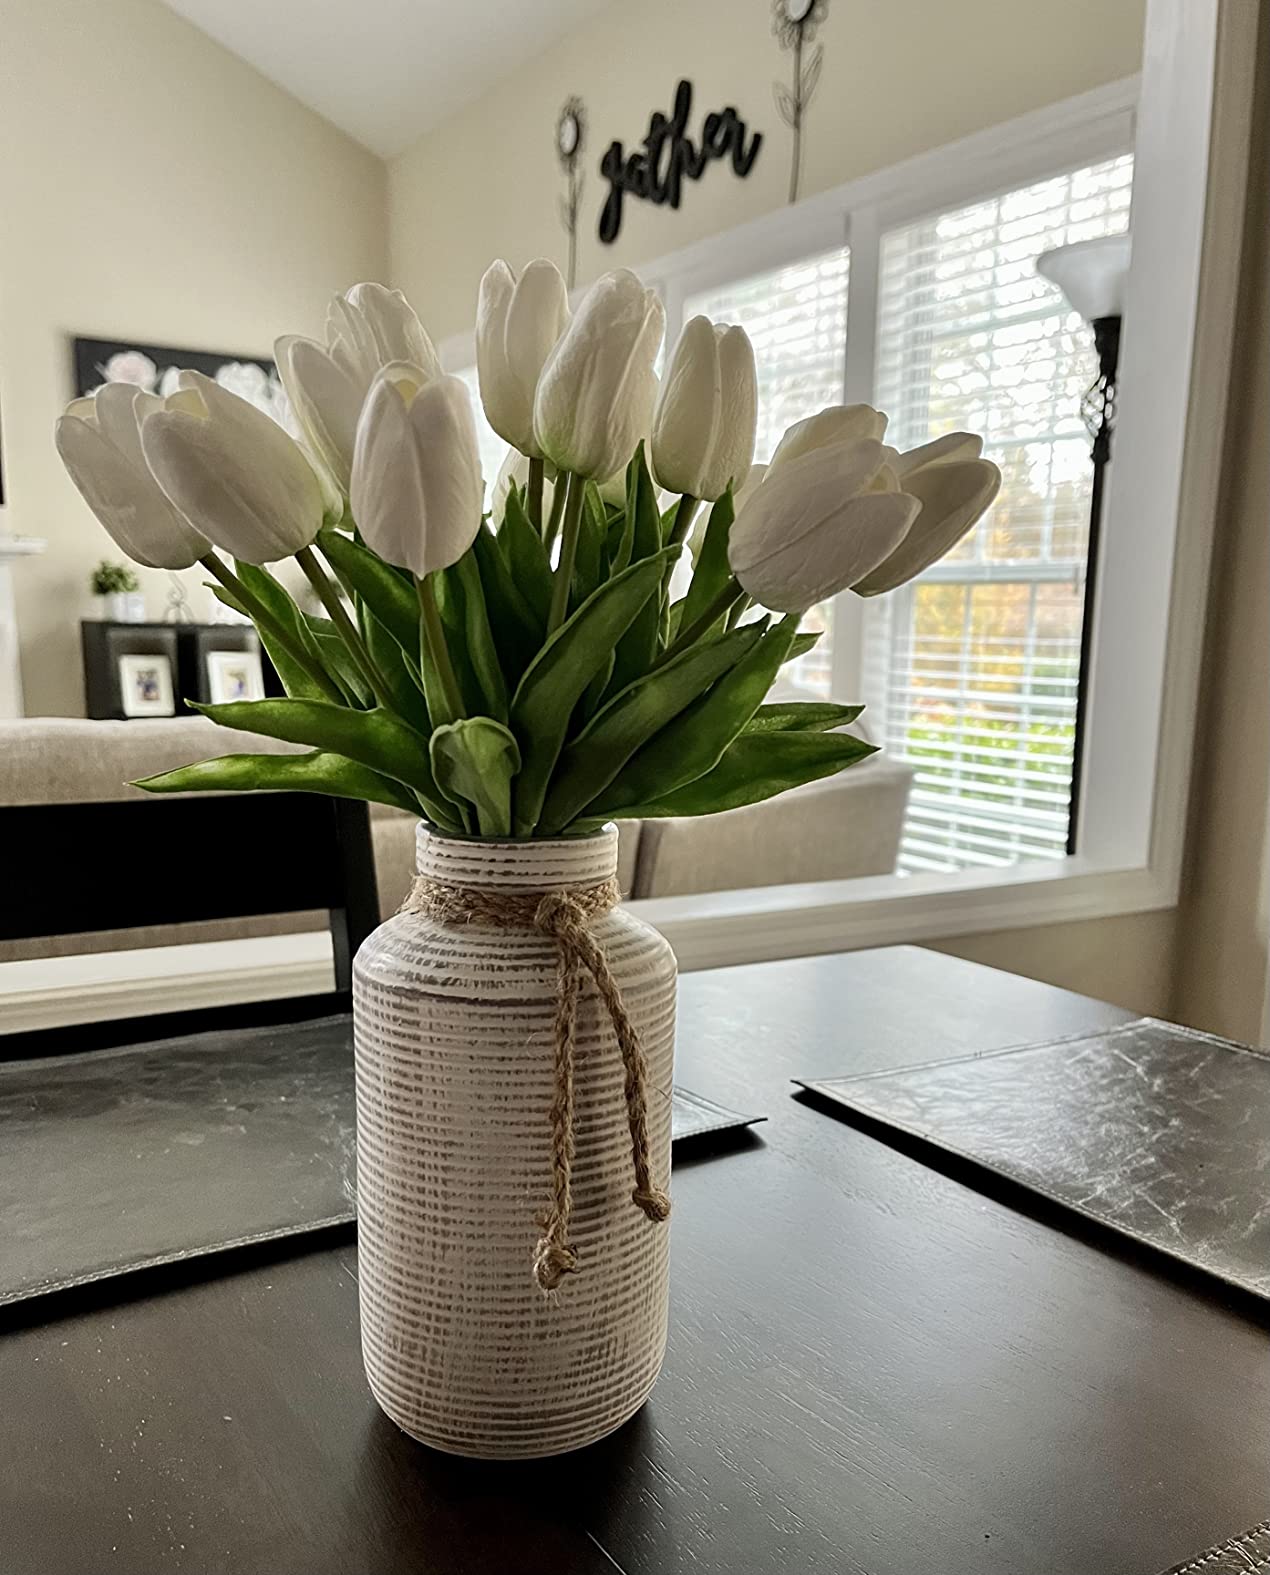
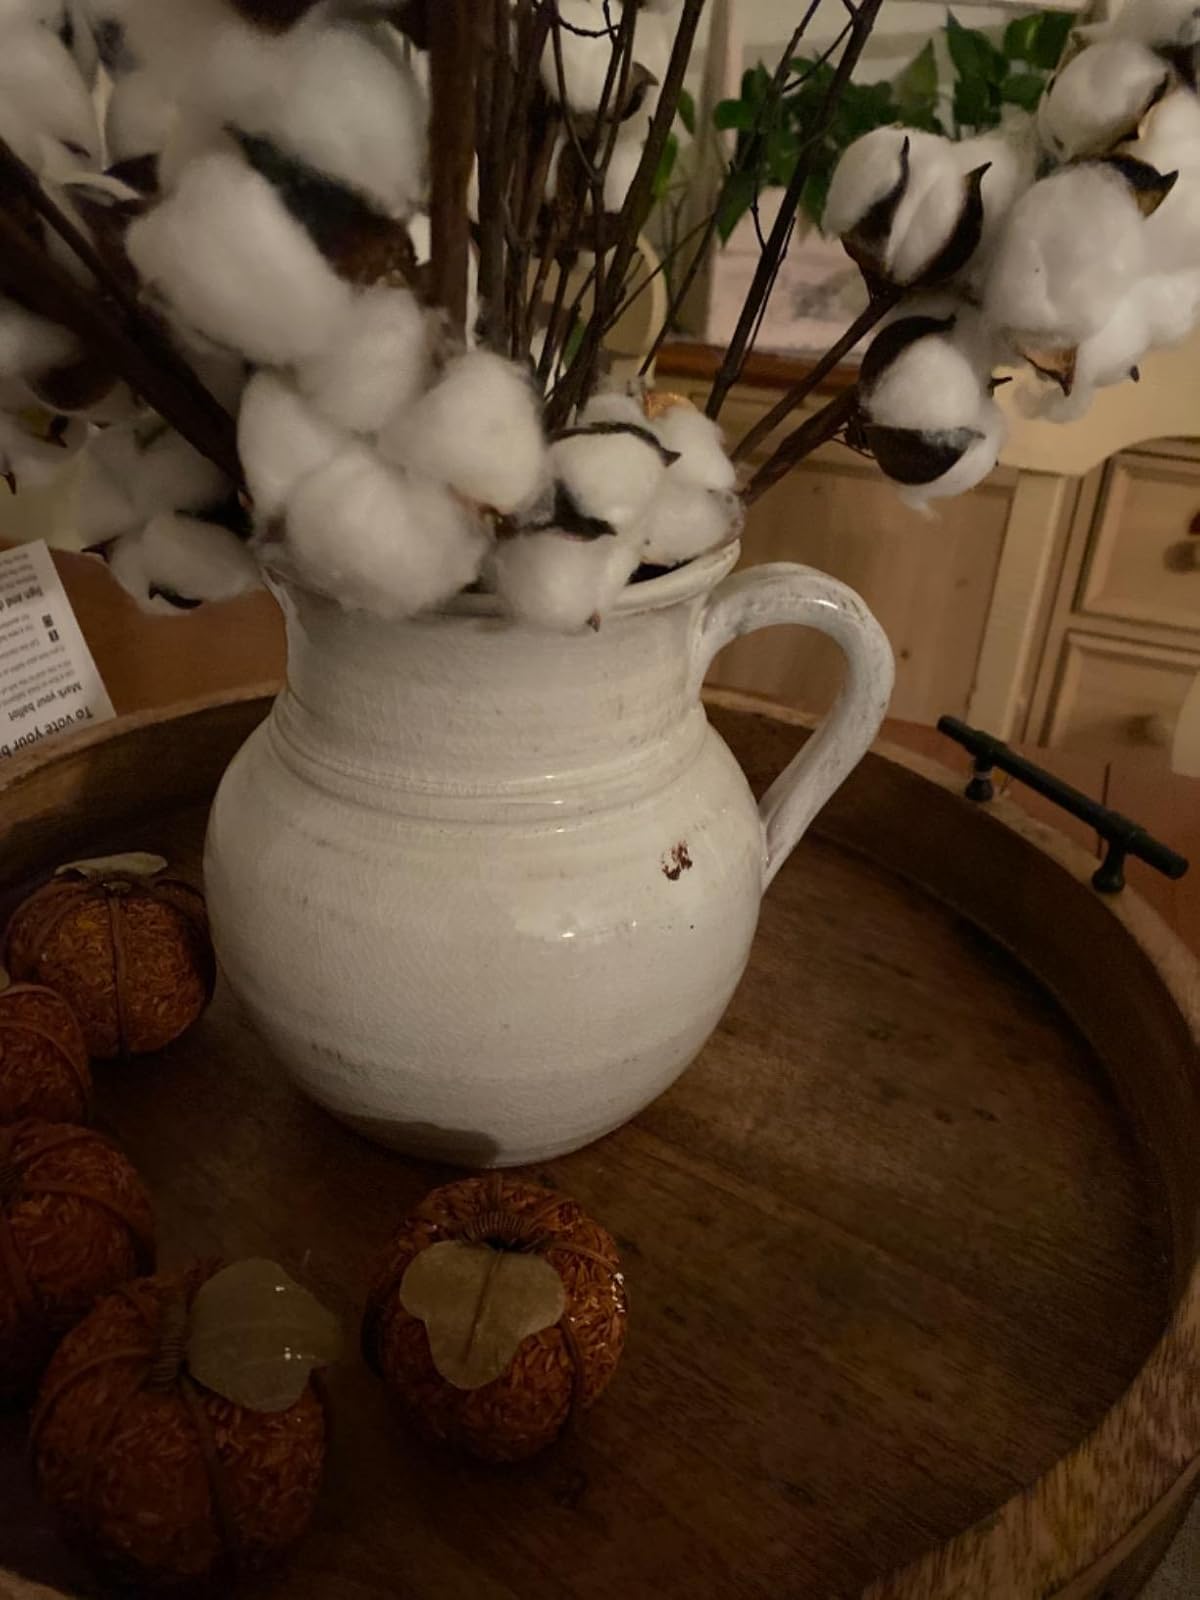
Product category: vase
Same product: no